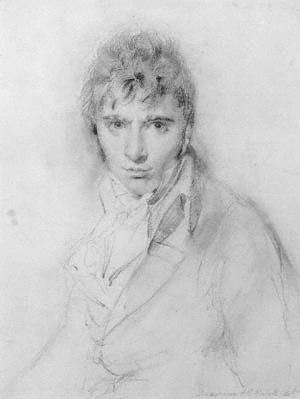
Richard Westall, né le 13 janvier 1765 dans le Norfolk et mort le 4 décembre 1836, est un dessinateur, aquarelliste, graveur et peintre britannique, frère de William Westall. Il fut membre de la Royal Academy et notamment connu pour son travail sur le thème d'Horatio Nelson. Il illustra en outre les œuvres de nombreux écrivains, dont Milton et Shakespeare.